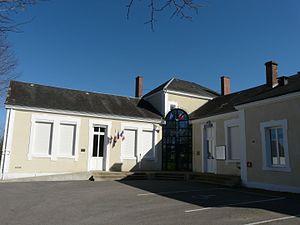
La mairie de Sarlande, Dordogne, France.
Sarlande est une commune française située dans le département de la Dordogne, en région Nouvelle-Aquitaine.